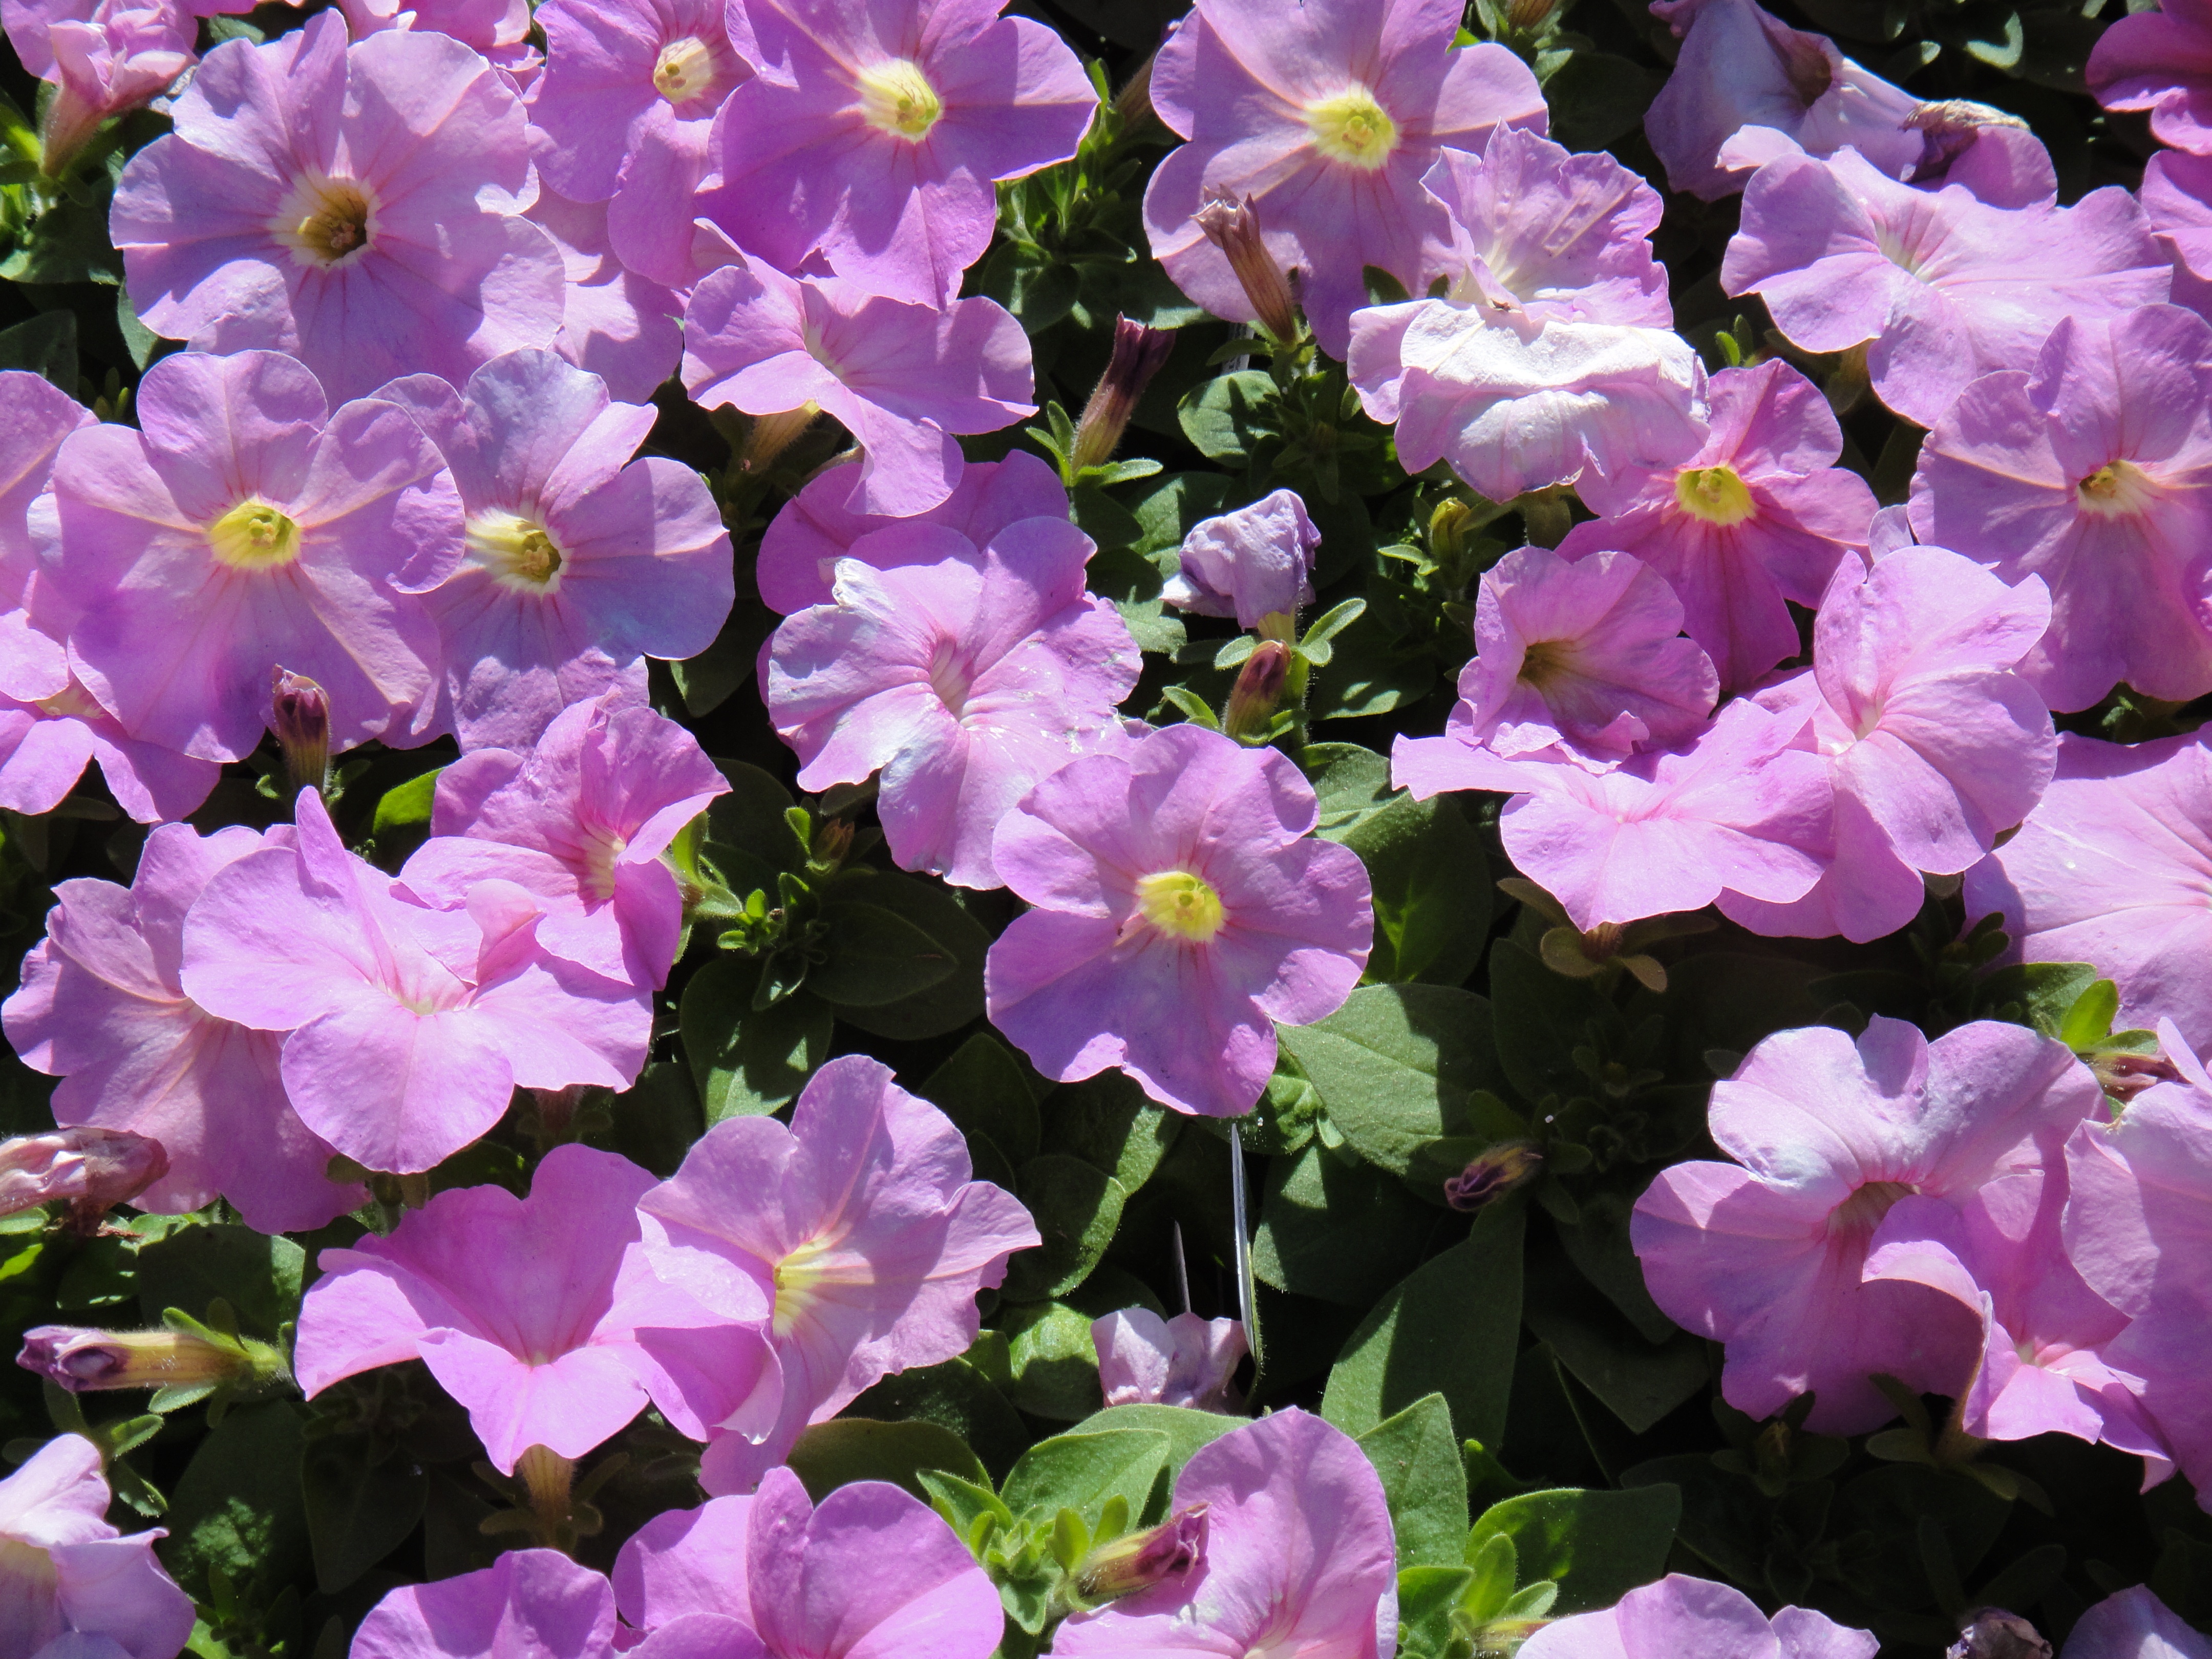
plant, flower, purple, petal, daisy, botany, flora, flowers, petunia, viola, flowering plant, bellflower family, annual plant, land plant, violet family